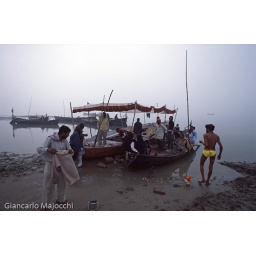
rowing boats ferry in the winter sunrise on Gange river India